Women's Loyal National League

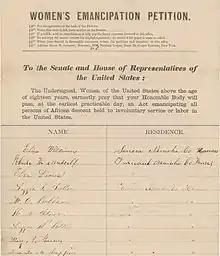
One of the petitions collected by the League

U.S. Senator Charles Sumner, the League's close ally in Congress, presented the names of the first 100,000 petitioners to Congress in dramatic fashion by arranging for two black men to carry the petitions, which had been glued end-to-end to form a large roll, onto the Senate floor.